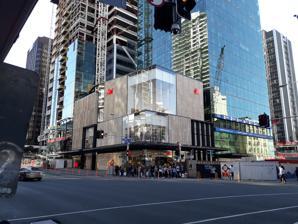
Building: Commercial Bay Shopping Centre
Country: New Zealand
Year built: 1975
Shopping mall in Auckland, New Zealand Commercial Bay Shopping Centre The first shop, an H&M store, in the new Commercial Bay development in Auckland in 2018. Location Auckland CBD Coordinates 36°50′38″S 174°45′59″E / 36.84378°S 174.76628°E / -36.84378; 174.76628 Opening date June 28, 2020 ; 4 years ago ( 2020-06-28 ) Management Colliers International Real Estate Management Owner Precinct Properties New Zealand No. of stores and services 86 (original) 120+ (after rebuild) No. of anchor tenants 3 (original) 0 (after rebuild) Total retail floor area 12,417 m 2 (133,660 sq ft) No. of floors 3 Parking None Website commercialbay .co .nz Commercial Bay Shopping Centre is a shopping centre in the Auckland CBD , Auckland , New Zealand. It is situated at 11–19 Customs Street West between Lower Albert Street and the Britomart Transport Centre , and opened in 2020. The centre replaced a precinct that was known as Downtown Shopping Centre , formerly Westfield Downtown . In late 2012, it was sold by Westfield to Precinct Properties Holdings New Zealand Limited, formerly AMP NZ Office Limited (ANZO). The building closed on 28 May 2016 after 41 years, and by 23 November had been demolished. A high-rise and new mall building was built on the site, with the future City Rail Link tunnels going through the foundations of the building. The development is named "Commercial Bay", referring to the area's previous name in the 1900s . The first shop of the new Commercial Bay development, an H&M store, was opened in August 2018. Following multiple delays, the main shopping mall of the new Commercial Bay development was completed in June 2020. History Shopping centre, as seen from the Queen Street intersection, looking north. The original mall (opened 30 April 1975) had approximately 80 stores on three floors, with the three major stores being The Warehouse , Warehouse Stationery and Postie Plus. It was one of the few Westfield Group malls that did not provide a supermarket, but was also the only proper mall in the entire CBD area. In later years it was also known for being covered almost completely by huge exterior billboards , which repeatedly drew the ire of Council officers. In 2005, the centre had retail sales of NZ$56.9 million, and 5.8 million customer visits per year. These were mostly CBD workers, tourists and the growing inner-city population. However, the centre had been called Westfield's most underperforming shopping centre in New Zealand. Lying in the middle of a much more densely built up CBD and being considered underdeveloped with only three storeys above ground, various other plans for the site were mooted during its latter years. The centre was valued at NZ$79.1 million (2009 data). Downtown Shopping Centre after demolition In 2008, Westfield received approval via non-notified resource consent for a 41-storey office skyscraper (including a 2 level retail podium) on the site. The permission came under fire, as it was granted without protection requirements for a future rail tunnel from Britomart Transport Centre , which would have to pass under the building. However, in October 2008, ONTRACK noted that it had reached an agreement in principle with the owners of Westfield Downtown to allow the tunnel route to be threaded through the future foundations. The Downtown Shopping Centre closed on 28 May 2016 after 41 years and by 23 November had been demolished. It is being replaced with a 36-storey skyscraper which will include a new shopping centre that includes a supermarket, bars, restaurants and food outlets in the lower levels. Auckland Council and proprietors Precinct Properties struck a deal to include tunnels for the City Rail Link directly underneath the premises. Main article: 2023 Auckland shooting On 20 July 2023 a mass shooting occurred at a construction site near the building, resulting in the death of 3 people, including the killer. See also List of shopping centres in New Zealand References